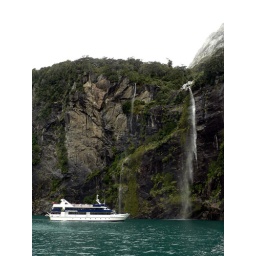
The boats tiny toys against the backdrop of sheer cliffs and towering mountains